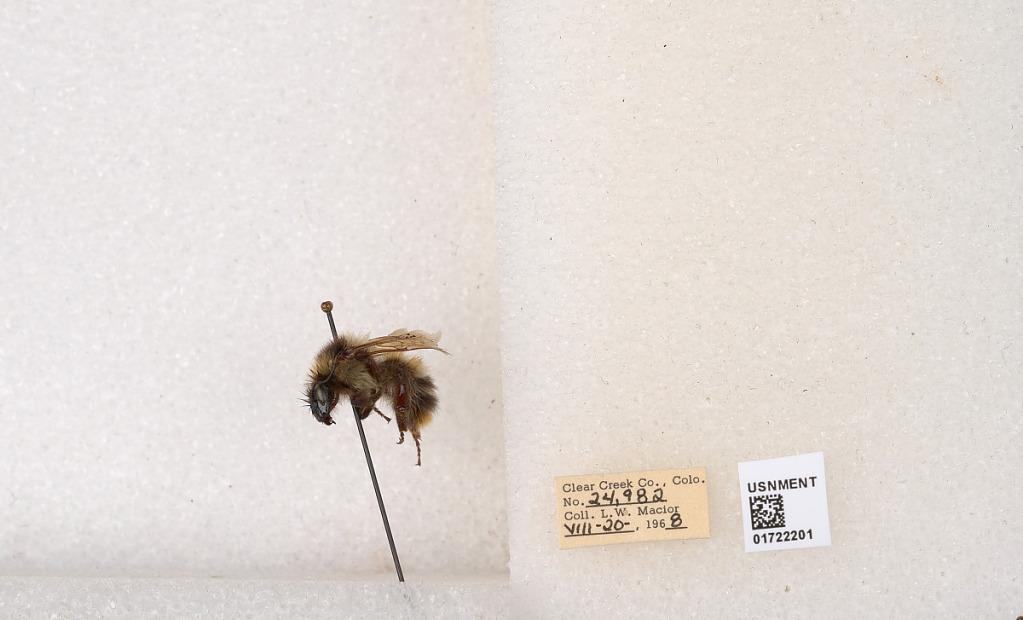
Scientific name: Bombus kirbyellus
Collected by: L. Macior
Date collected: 1968-8-20
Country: United States
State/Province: Colorado
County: Clear Creek
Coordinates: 39.6891, -105.644